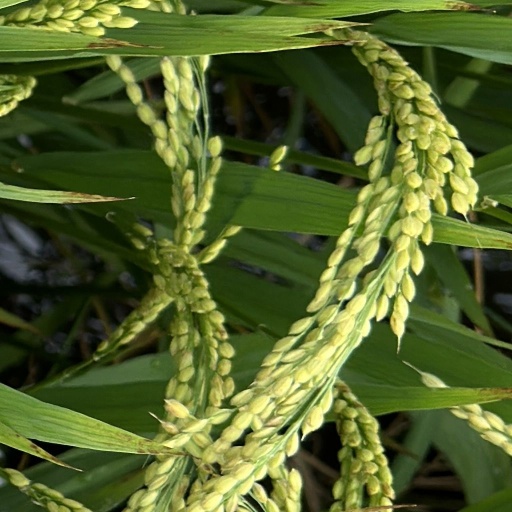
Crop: rice